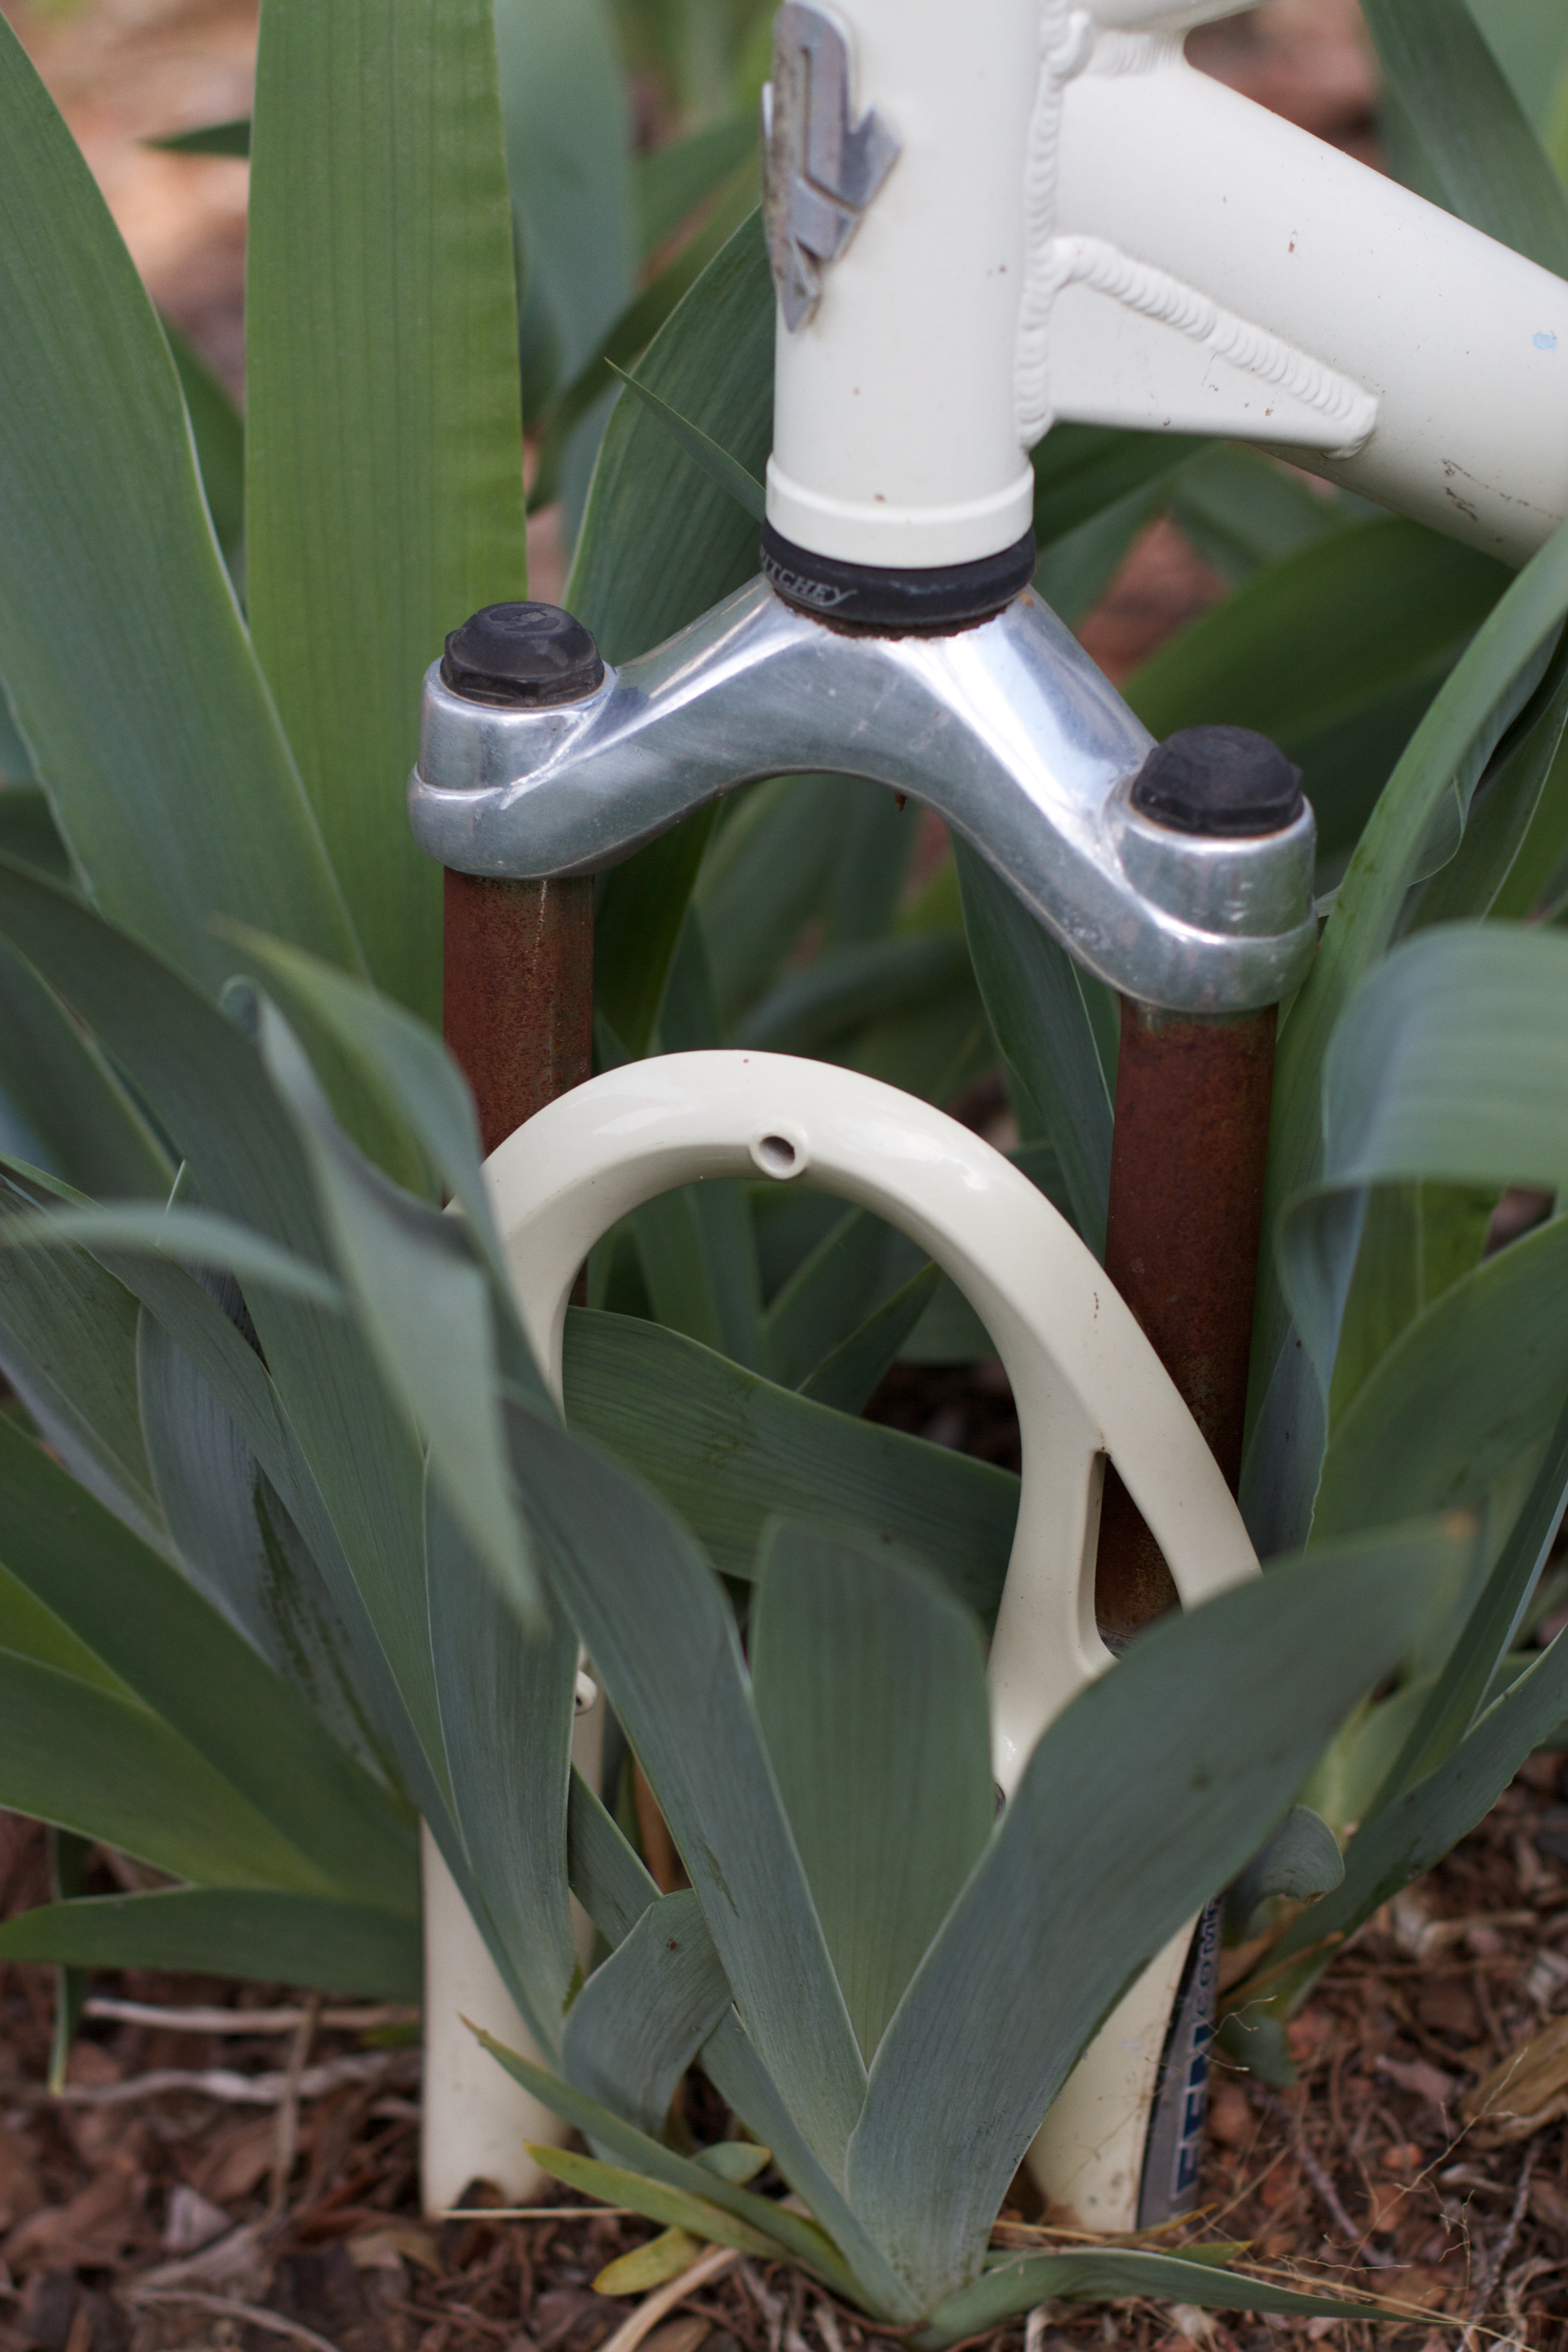
plant, wheel, flower, green, botany, flowering plant, land plant